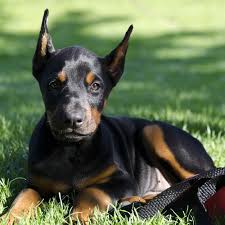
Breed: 209-n000054-Doberman